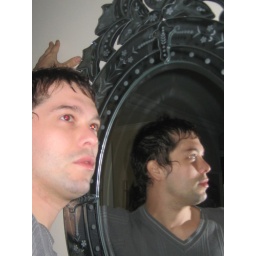
Dorian grey with red eyes or my true image in the mirror